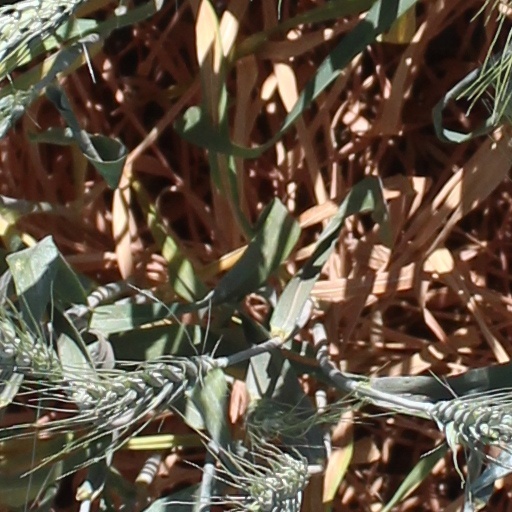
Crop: wheat